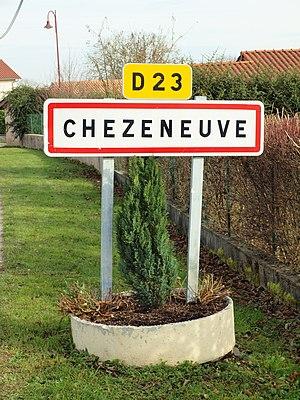
Chèzeneuve (Isère, France)
Chèzeneuve est une commune française située dans le département de l'Isère en région Auvergne-Rhône-Alpes.